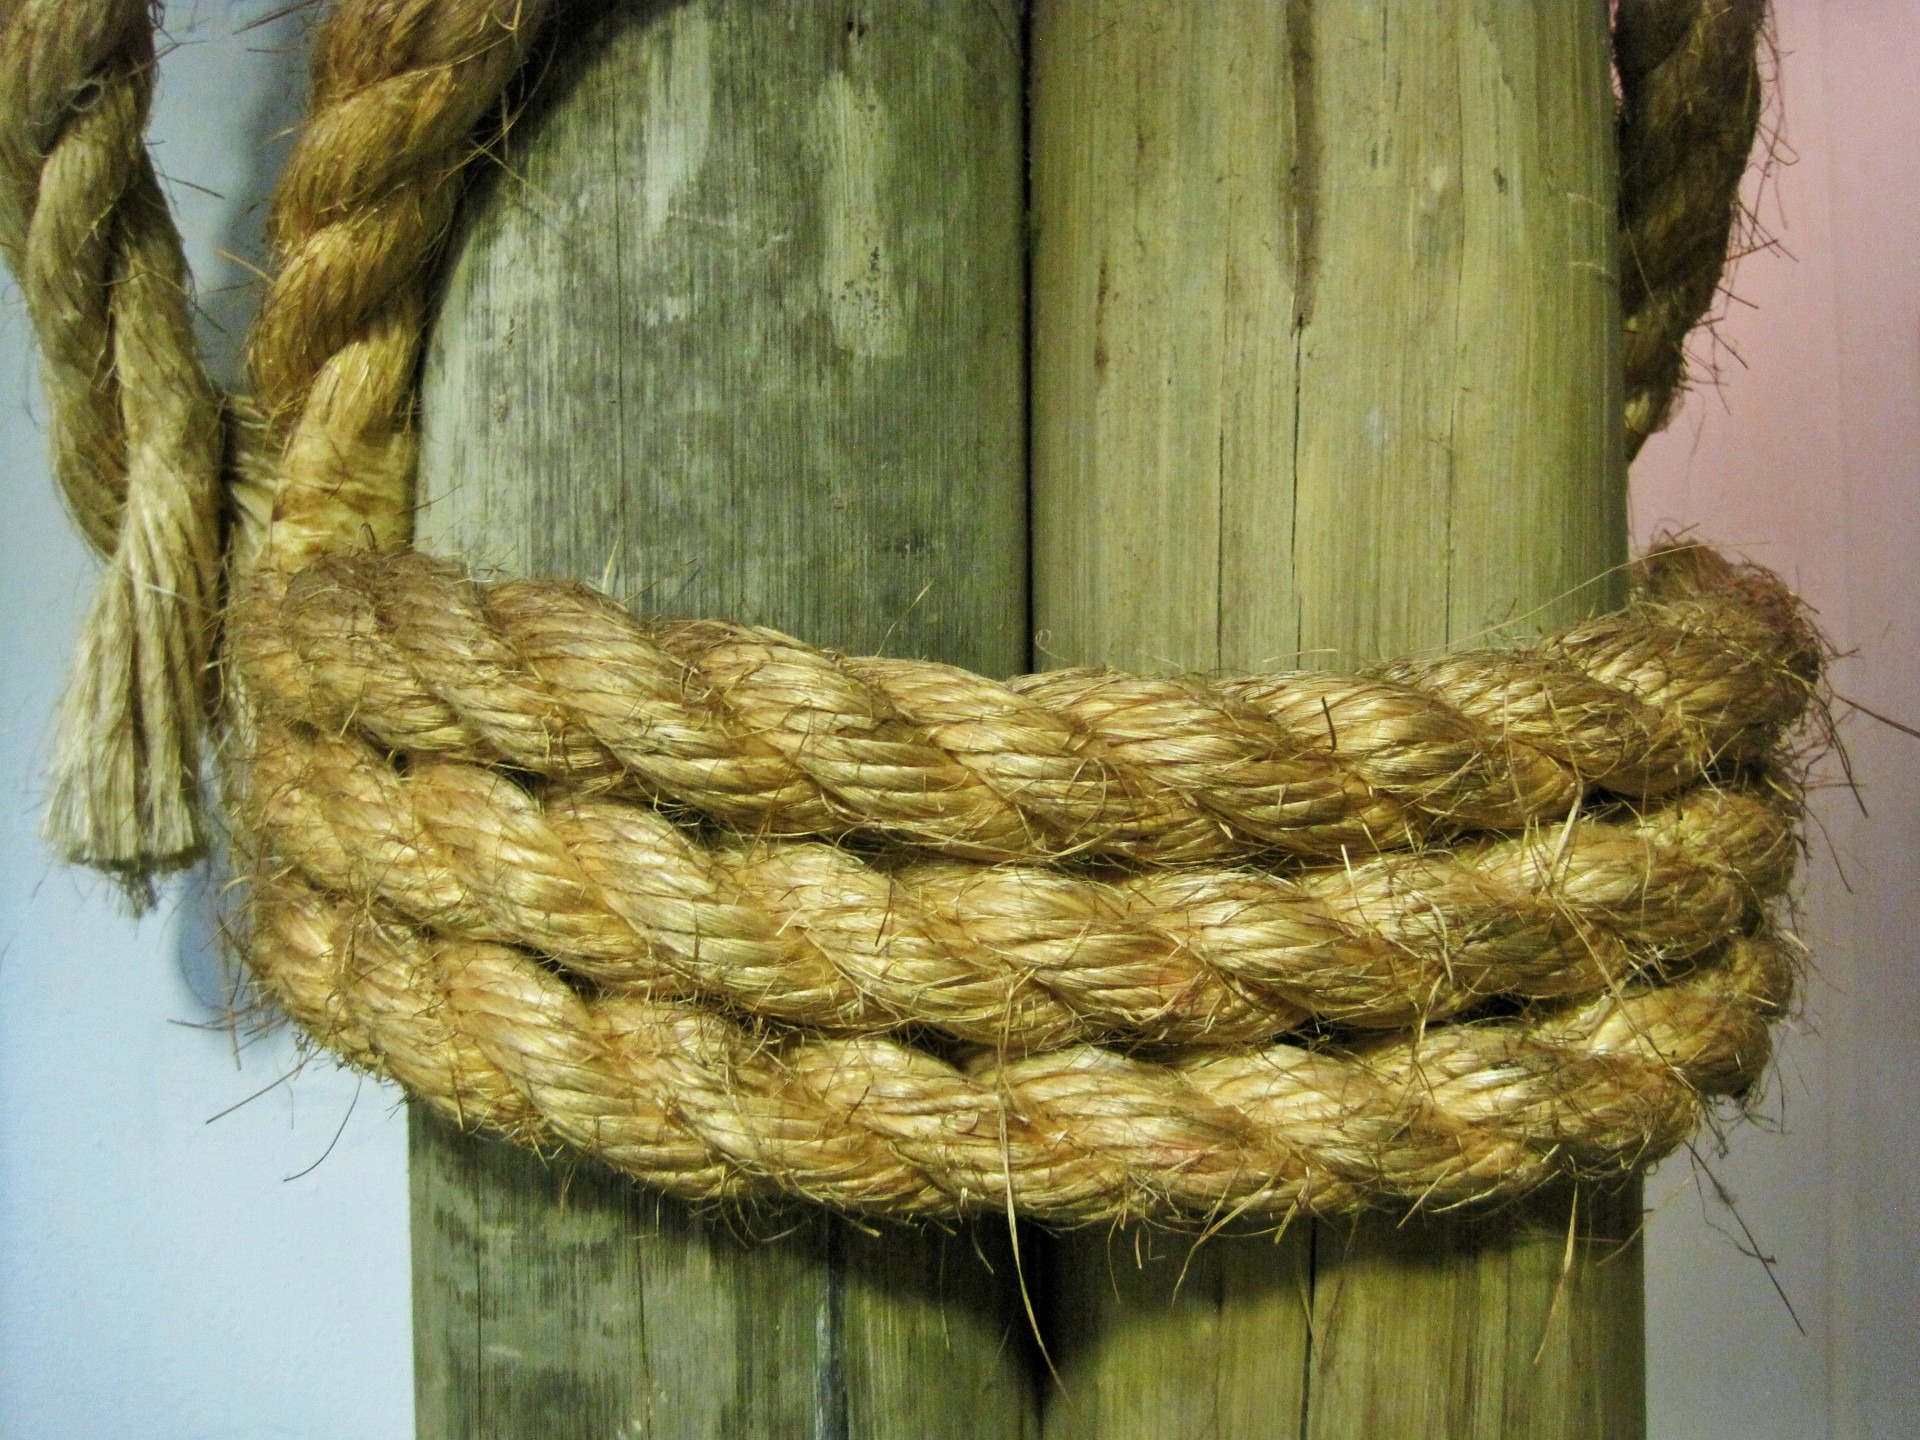
rope, post, wood, string, cable, brown, rough, agriculture, cord, twig, twine, thread, textile, nautical, straw, maritime, fiber, strong, thick, knot, loop, hemp, cordage, tied, man made object, grass family